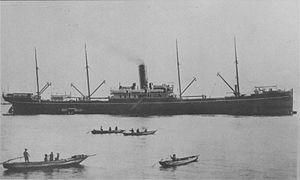
L'incident du Hitachi Maru est une attaque maritime de la guerre russo-japonaise qui eut lieu dans le détroit de Tsushima le 15 juin 1904. Trois navires de transports japonais sont coulés par des croiseurs russes partis de Vladivostok.